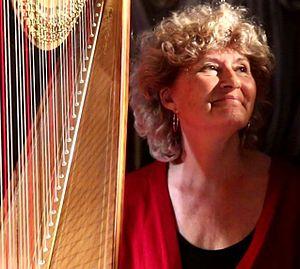
Marielle Nordmann, harpiste
20 janvier : le Quatuor à cordes nᵒ 6 de Béla Bartók, créé à New York.